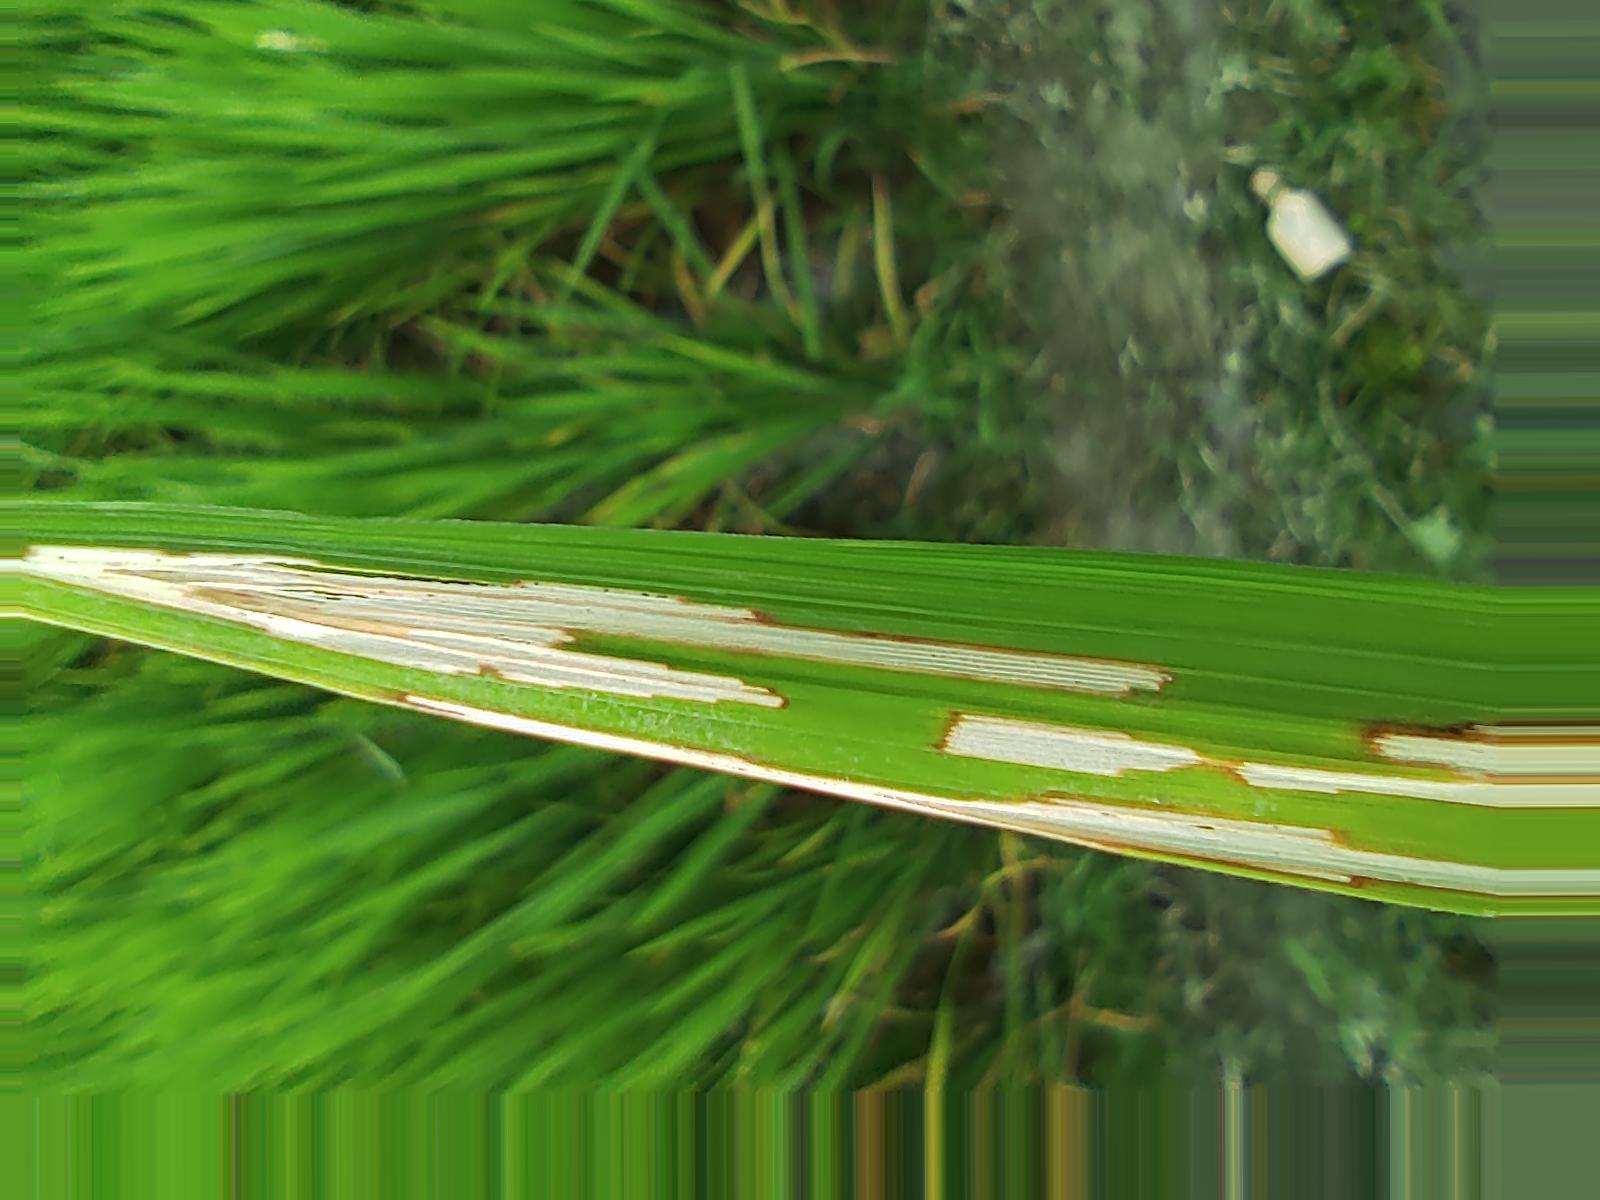
Nhãn: Sâu gai ( Hispa )